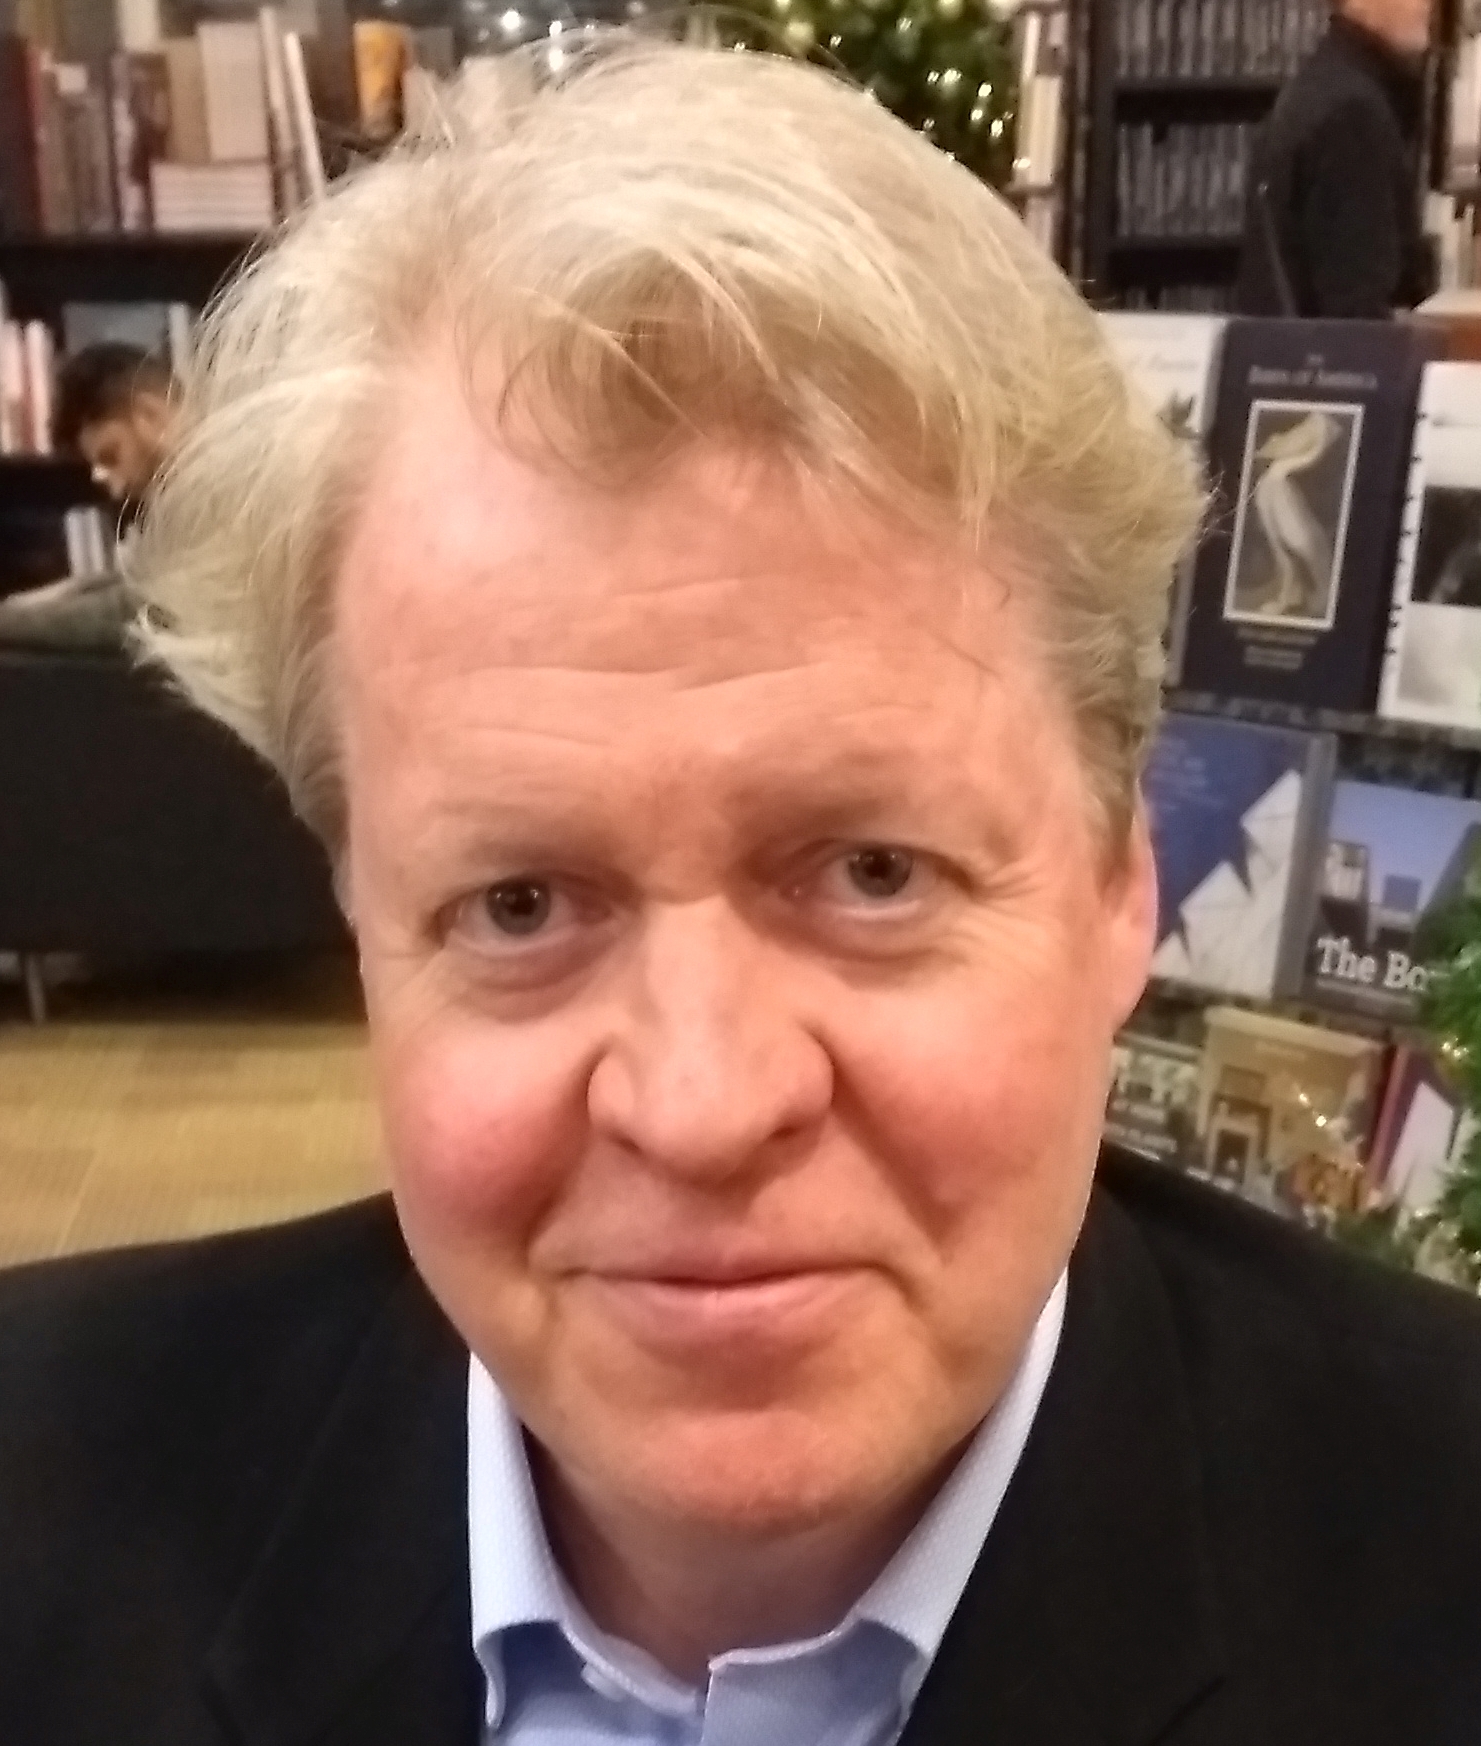
ชาลส์ สเปนเซอร์ เอิร์ลสเปนเซอร์ที่ 9

ชาร์ลส์ เอ็ดเวิร์ด มัวริซ สเปนเซอร์, เอิร์ลสเปนเซอร์ที่ 9 (เกิด 20 พฤษภาคม 2507) เป็นขุนนางชาวอังกฤษและน้องชายของไดอานา เจ้าหญิงแห่งเวลส์ผู้ล่วงลับ ไดอานา เจ้าหญิงแห่งเวลส์ เขามีอาชีพเป็นนักเขียน, นักหนังสือพิมพ์ และผู้ประกาศข่าว
หมวดหมู่:นักเขียนชาวอังกฤษ
หมวดหมู่:นักหนังสือพิมพ์ชาวอังกฤษ
หมวดหมู่:ตระกูลสเปนเซอร์-เชอร์ชิล
หมวดหมู่:บุคคลจากวิทยาลัยอีตัน